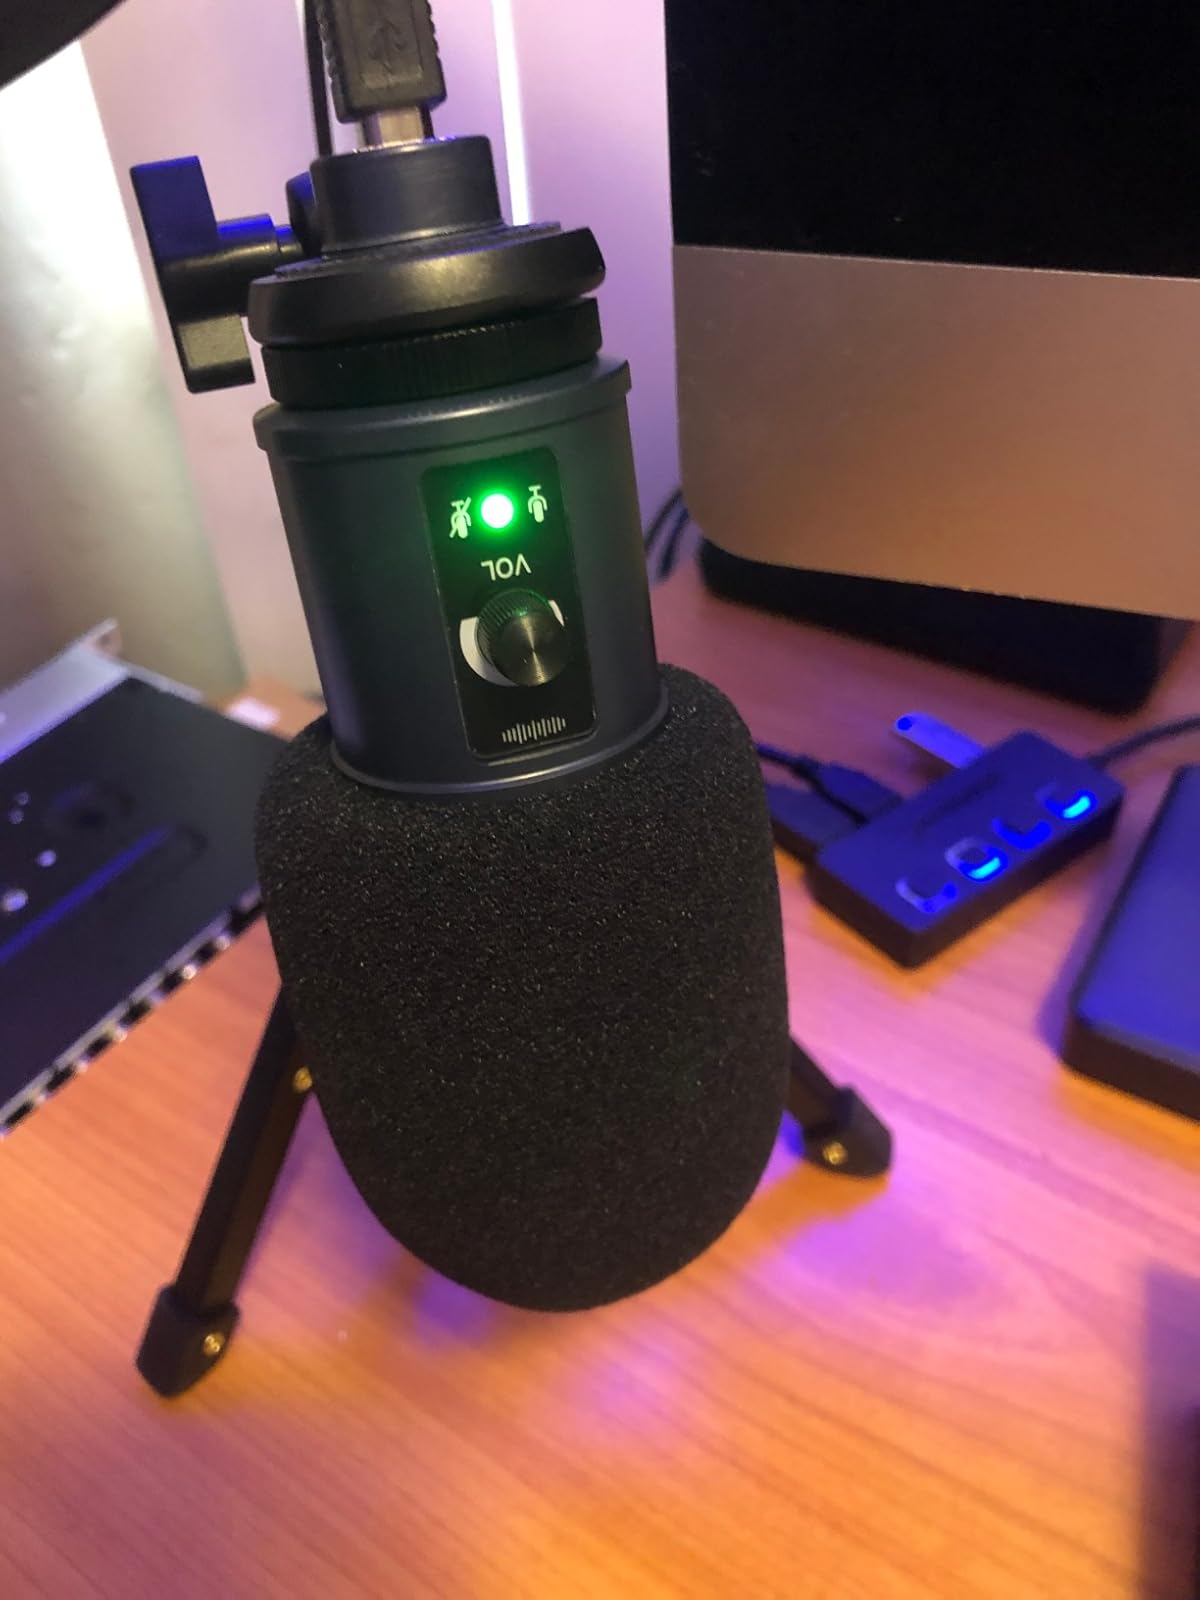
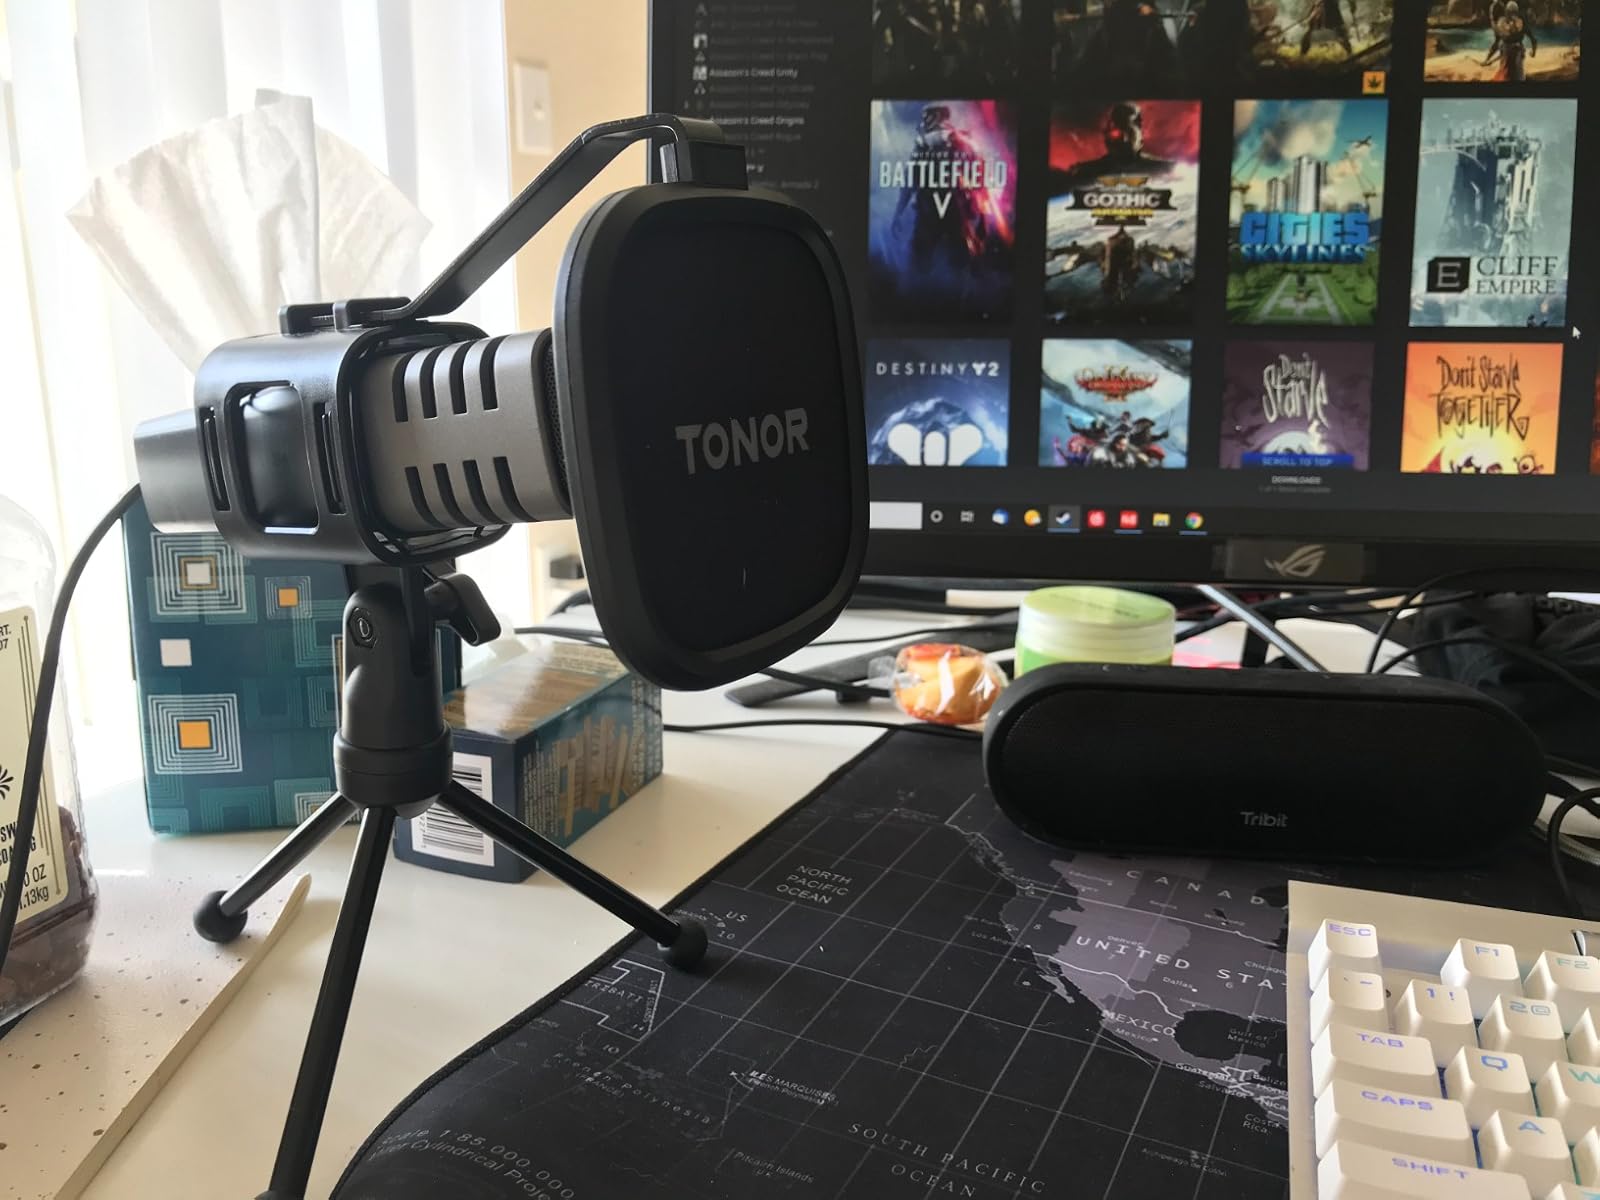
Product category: microphone
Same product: no